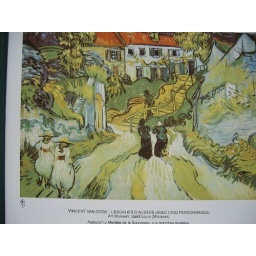
Picture by Van Gogh on the street near his house at Auvers-sur-Oise.